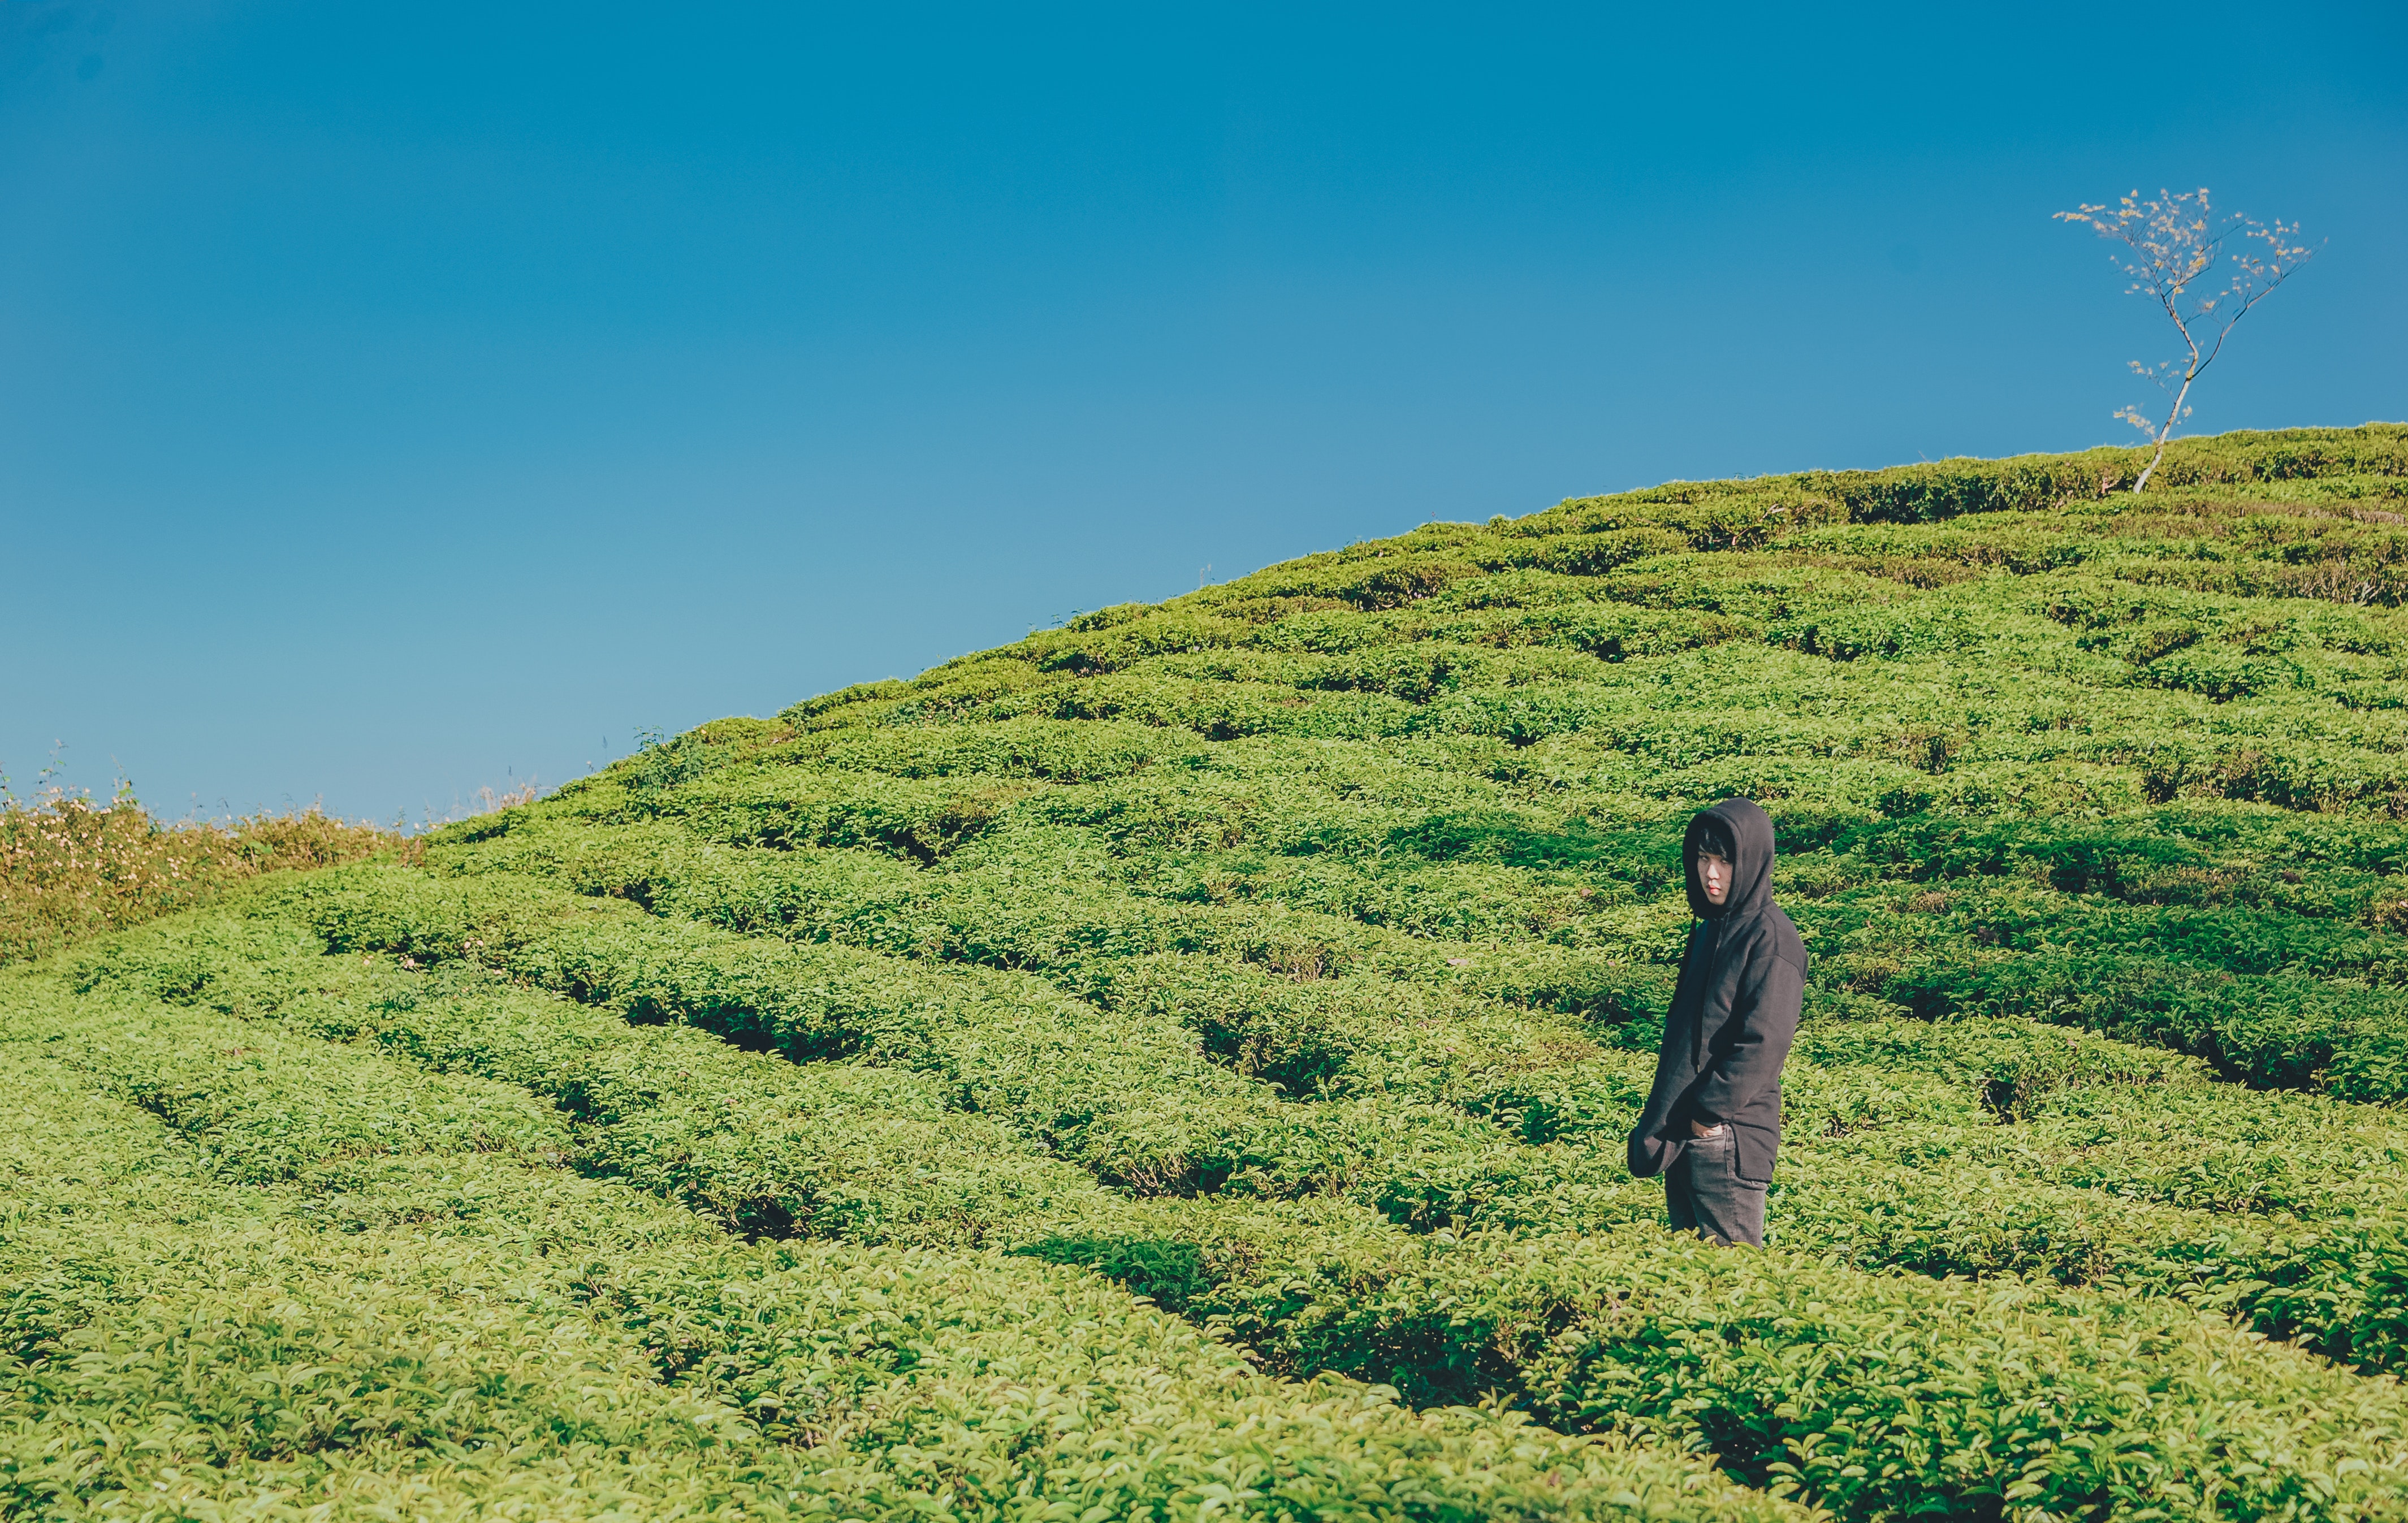
vegetation, green, natural landscape, grassland, hill, mountainous landforms, sky, natural environment, wilderness, grass, hill station, highland, tree, mountain, plantation, plant community, pasture, meadow, plant, rural area, landscape, field, forest, groundcover, national park, wildflower, cloud, plain, slope, shrubland, ridge, chaparral, tourism